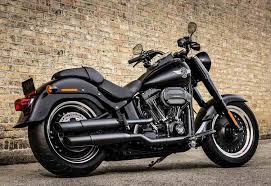
Vehicle type: Motorcycles